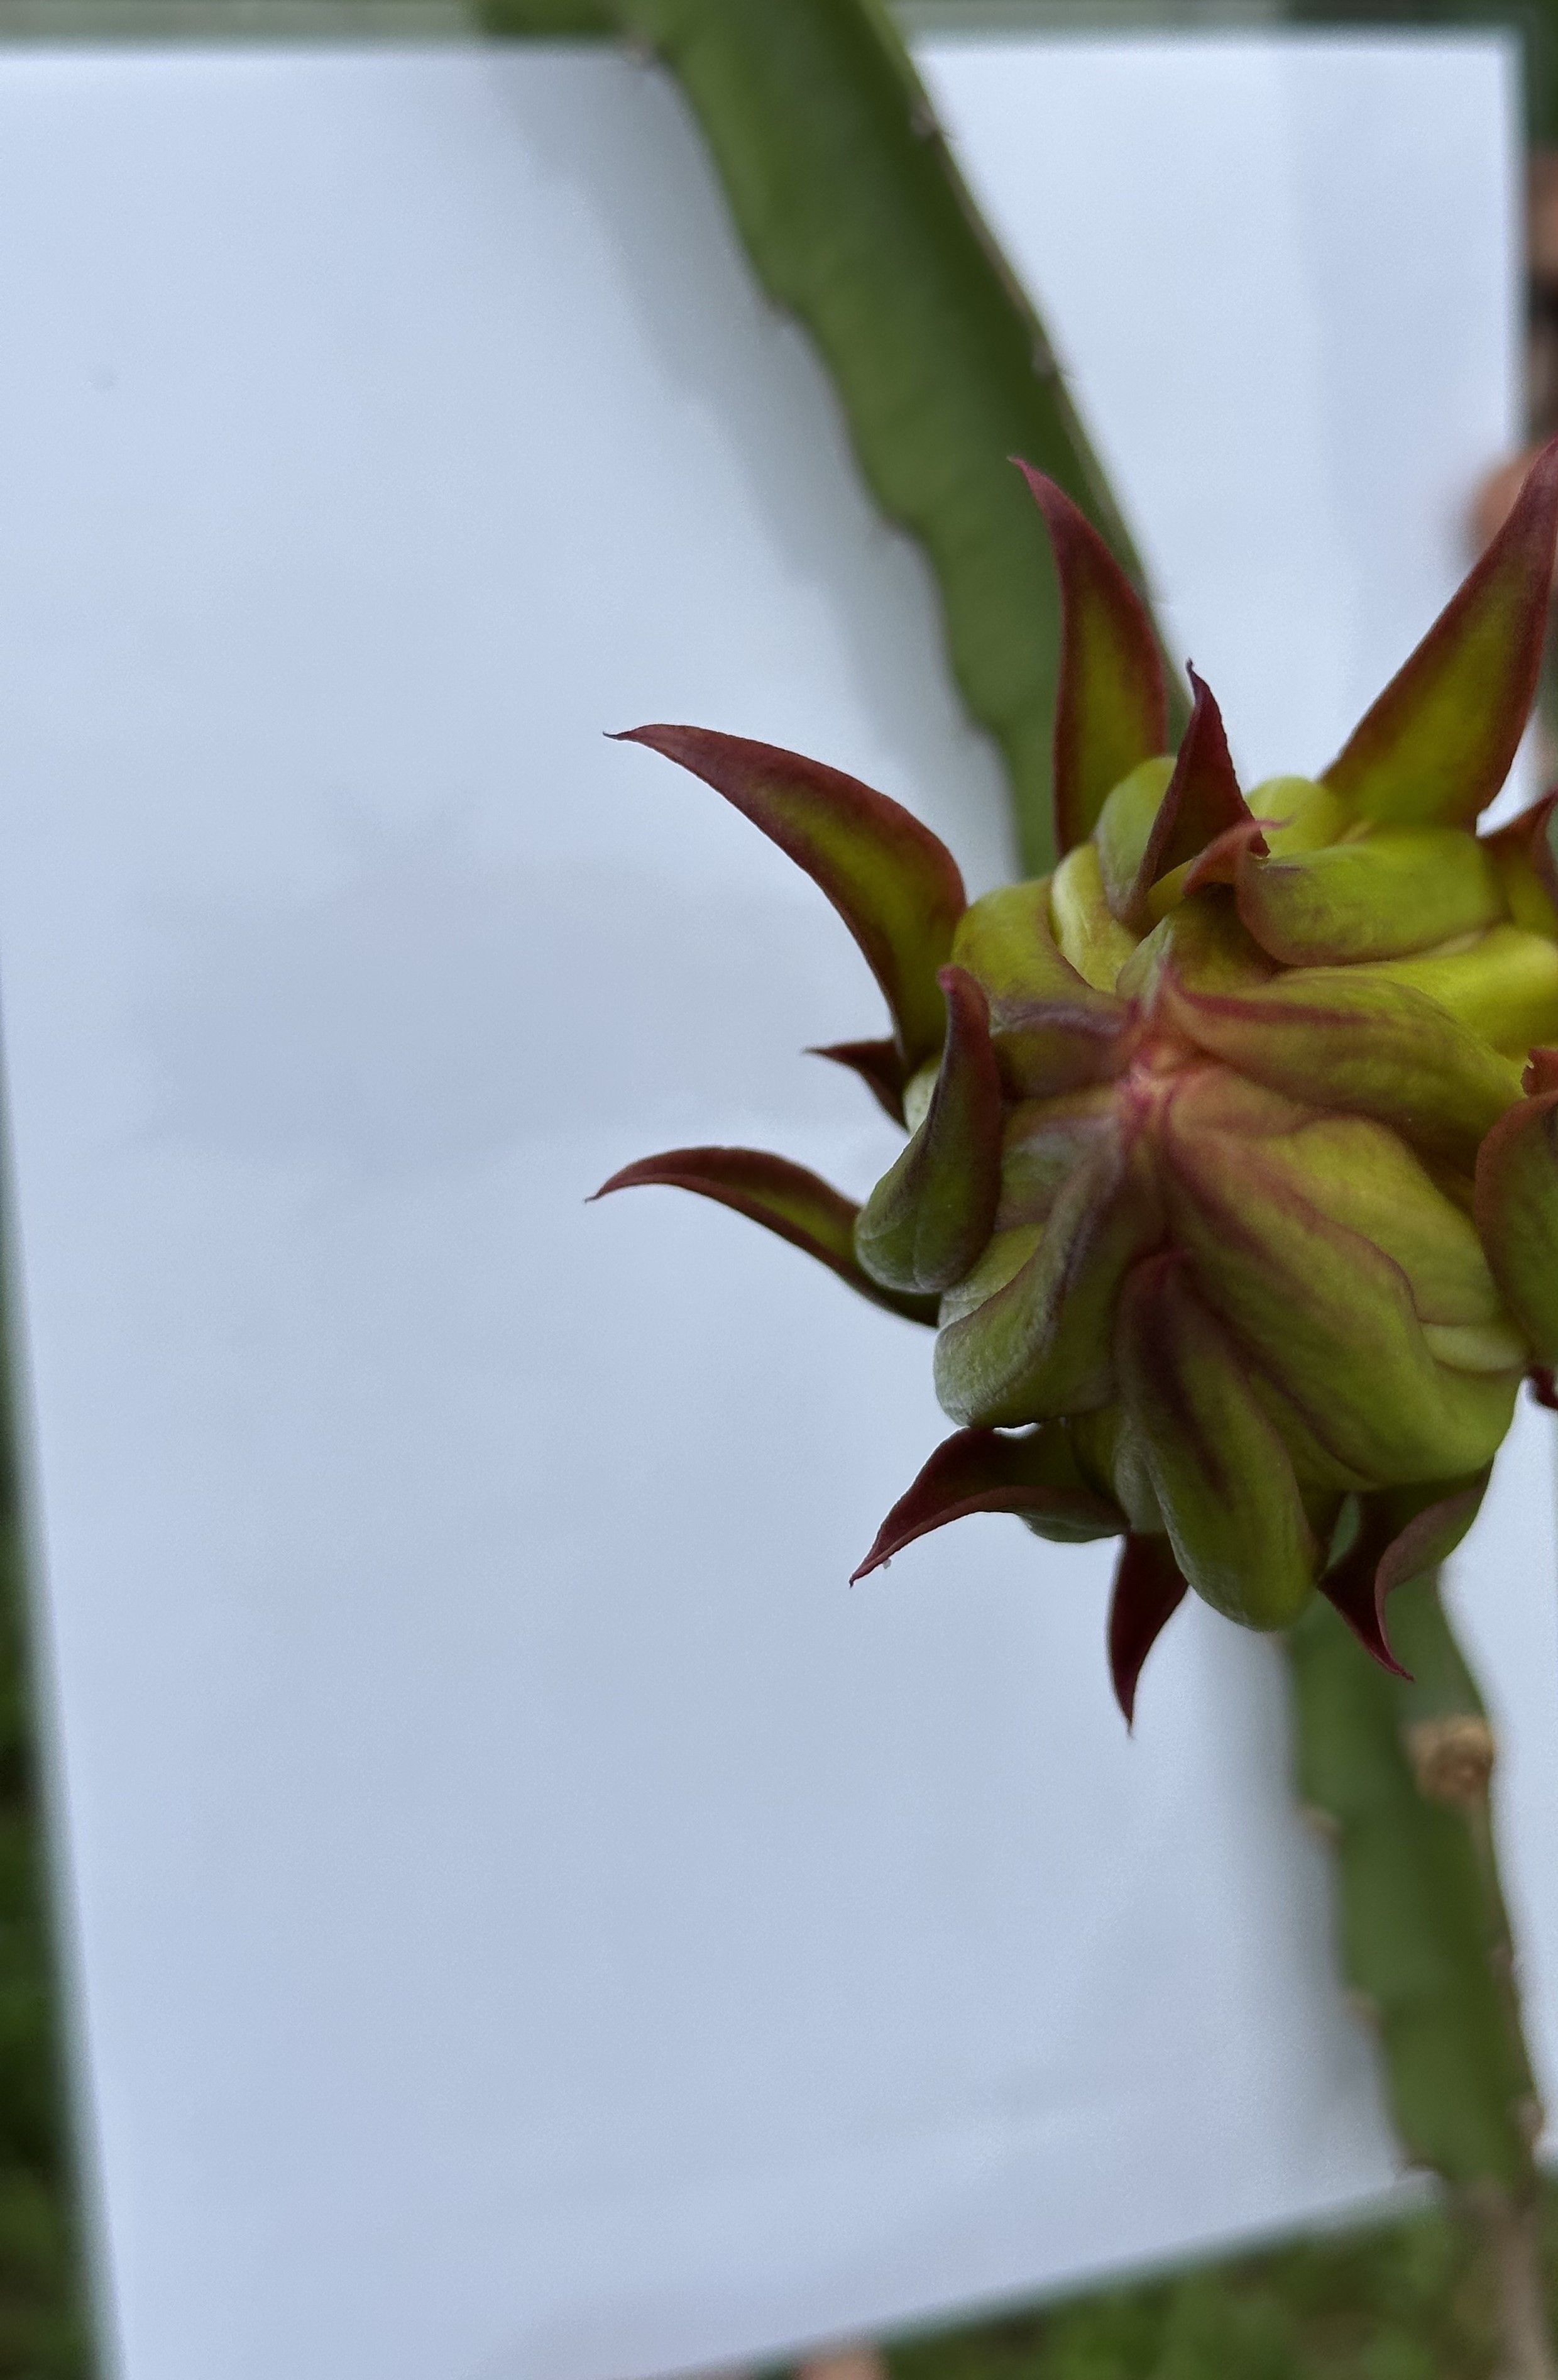
Label: Good fruit